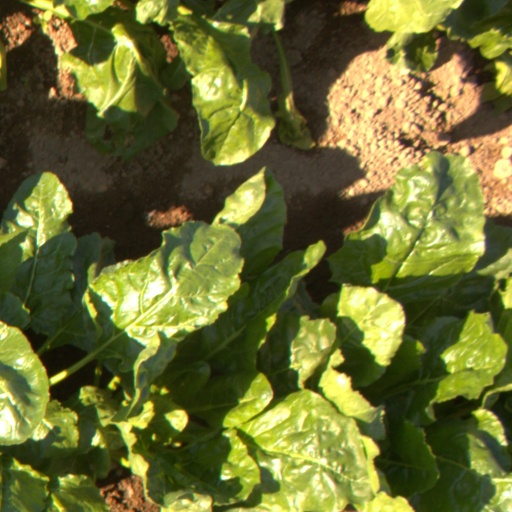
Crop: sugar beet